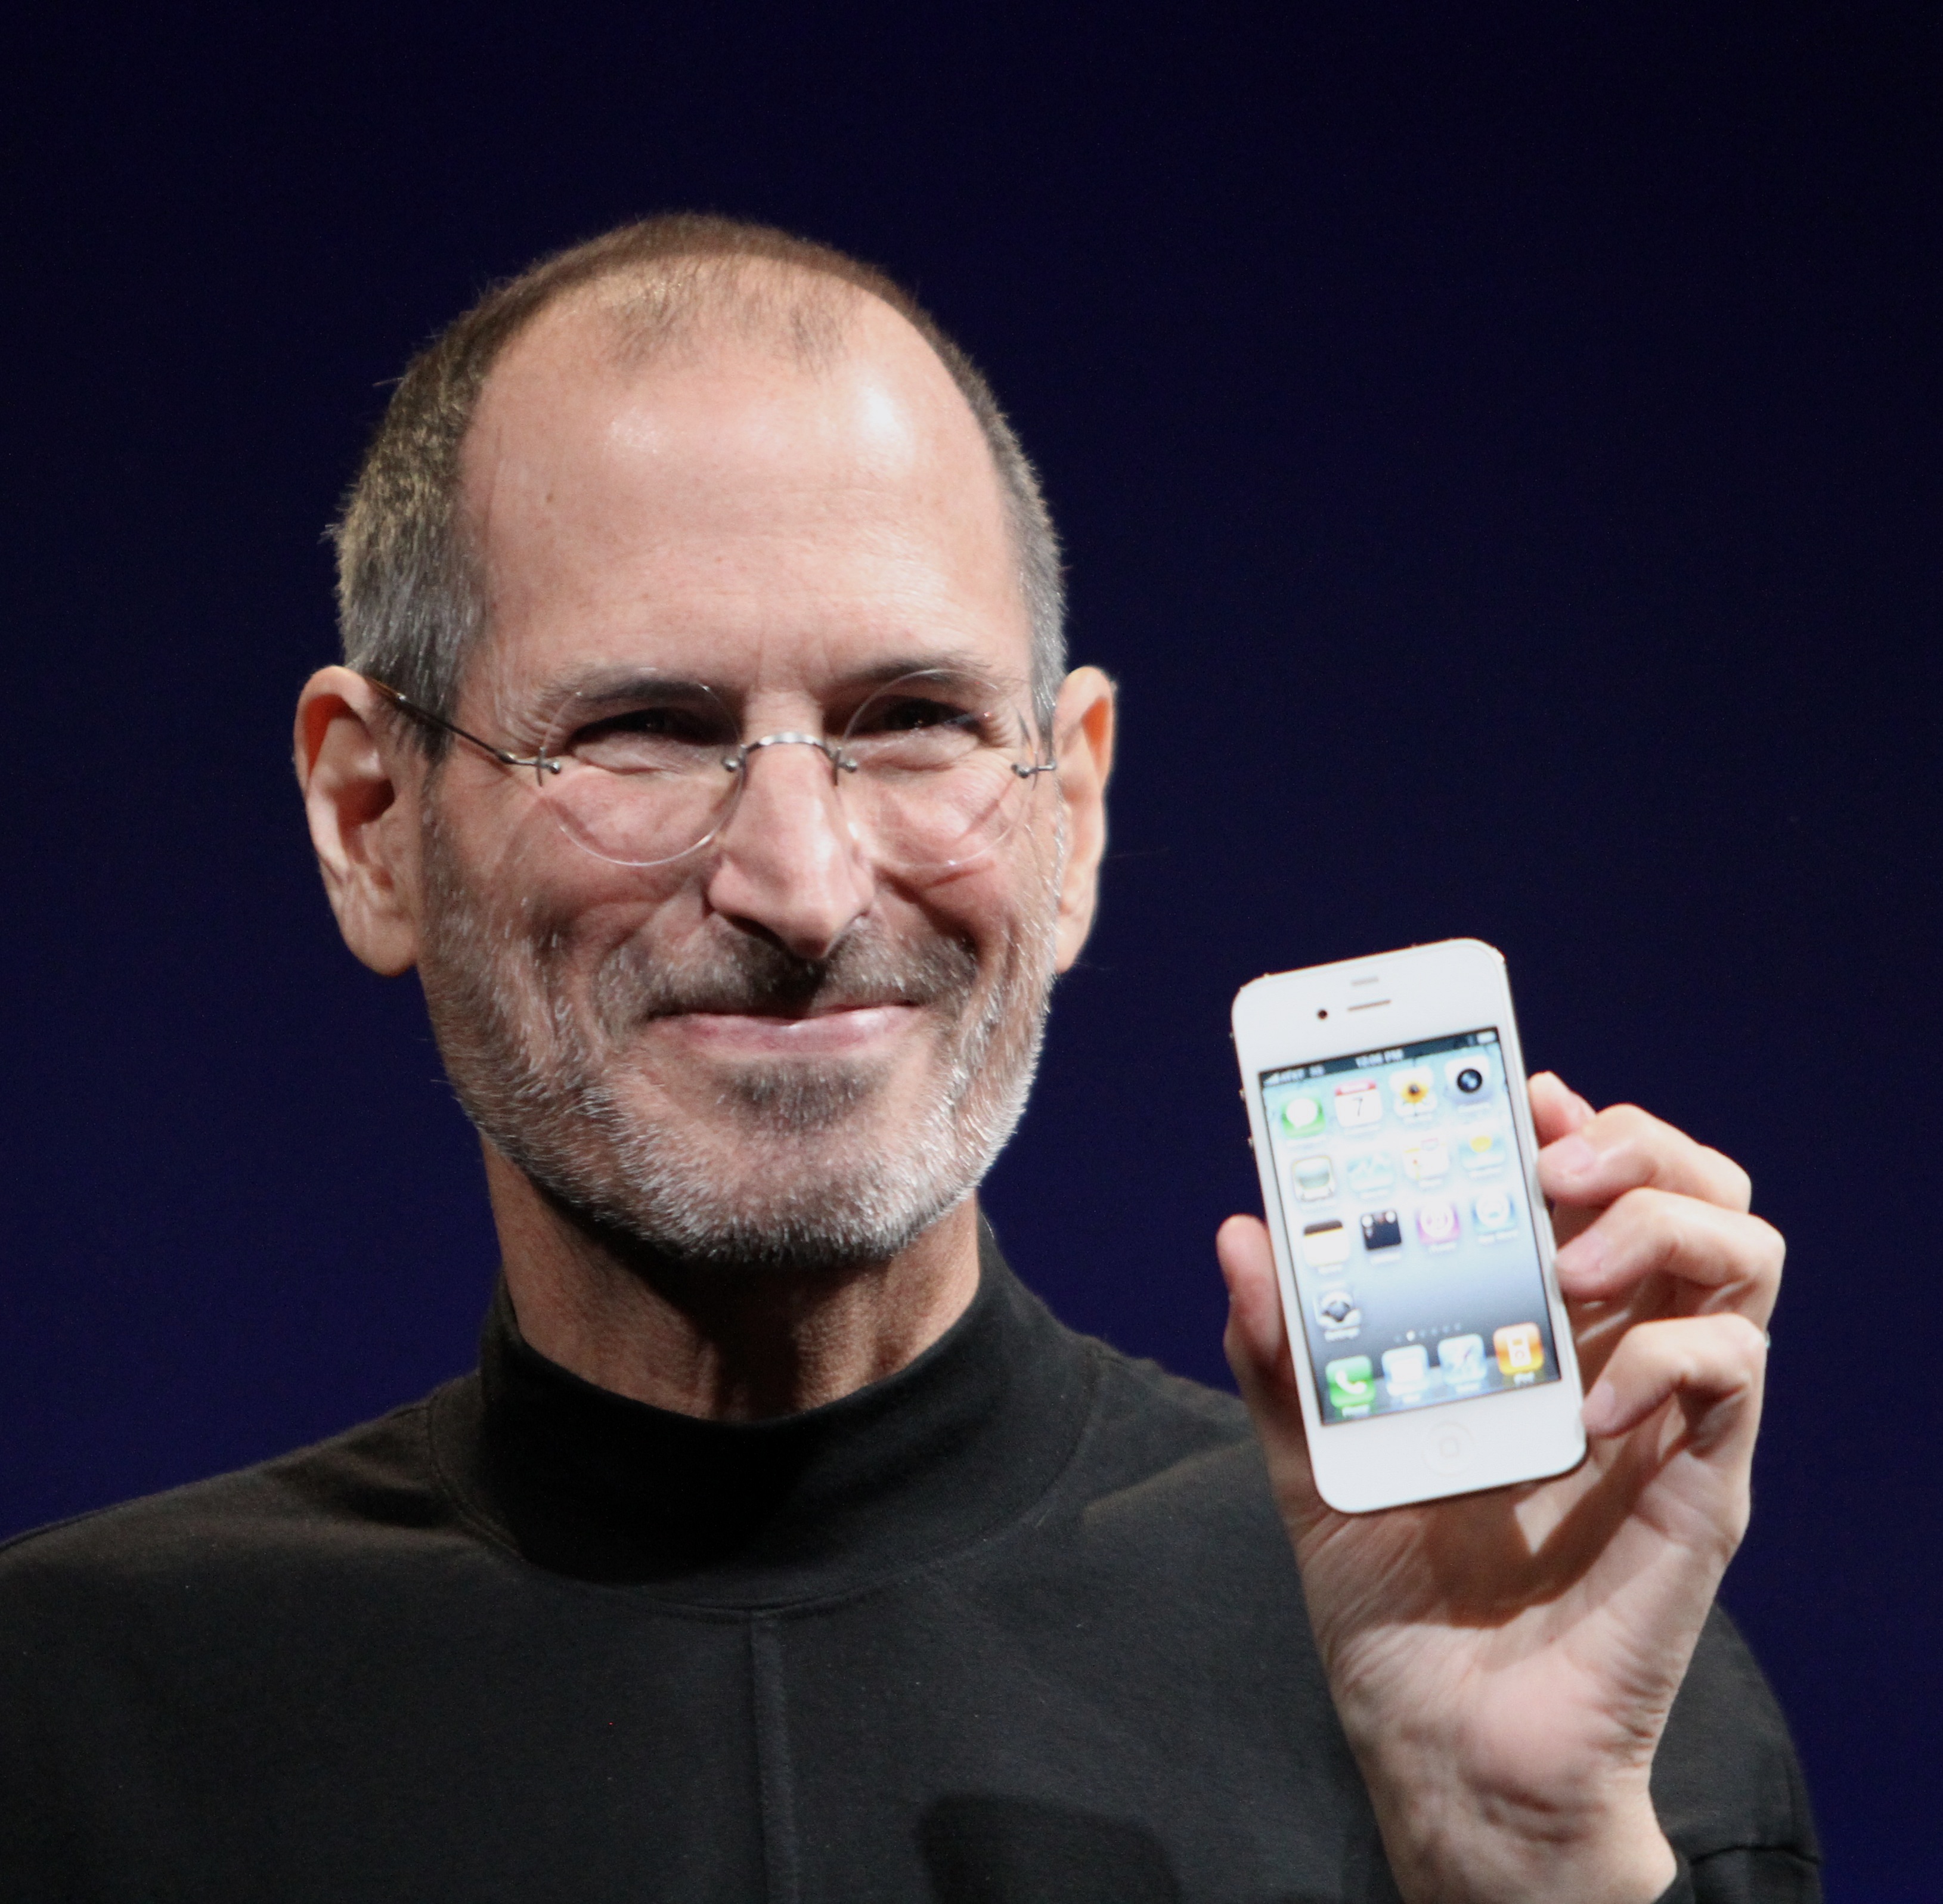
สตีฟ จอบส์

| name = สตีฟ จอบส์
| image = Steve Jobs Headshot 2010-CROP.jpg
| caption = สตีฟ จอบส์ กับไอโฟน 4 ในดับเบิลยูดับเบิลยูดีซี|การประชุมนักพัฒนาระดับโลก ปี พ.ศ. 2553
| birth_place = ซานฟรานซิสโก รัฐแคลิฟอร์เนีย สหรัฐอเมริกา
| death_date = Apple's Steve Jobs Is Dead Steve Jobs, Apple founder, dies
| death_place = แพโล แอลโต รัฐแคลิฟอร์เนีย สหรัฐอเมริกา
| resting_place = สุสานอัลตาเมซา
| nationality = อเมริกัน
| known_for = ผู้พัฒนาเครื่องคอมพิวเตอร์แอปเปิล ซีรีส์ 2, เครื่องคอมพิวเตอร์แมค, ไอโฟนและไอแพด
| occupation = อดีตประธานบริหารและอดีตประธานแอปเปิล (บริษัท)|บริษัทแอปเปิล
| parents = อับดุลฟัตตะห์ จันดาลีโจแอน แคโรลด์ ชีเบิล
| spouse = ลอเรนซ์ โพเวลล์ (1991-2011; สามีเสียชีวิต)
| children = ลิซา เบรนแนน-จอบส์รีด จอบส์อีริน จอบส์อีฟ จอบส์
| relatives = โมนา ซิมป์สัน (น้องสาว)
| signature = Steve Jobs signature.svg
| website =
| religion = ศาสนาพุทธ|พุทธ นิกายเซน (เดิม ลูเทอแรน)
สตีเวน พอล จอบส์ () หรือที่รู้จักในชื่อ สตีฟ จอบส์ (); 24 กุมภาพันธ์ ค.ศ. 1955 - 5 ตุลาคม ค.ศ. 2011) เป็นผู้นำธุรกิจและนักประดิษฐ์ชาวอเมริกัน ผู้ร่วมก่อตั้ง ประธาน อดีตประธานบริหารของแอปเปิลคอมพิวเตอร์ และยังเคยเป็นประธานบริหาร พิกซาร์แอนิเมชันสตูดิโอส์ และเป็นคณะกรรมการบริหารบริษัทเดอะวอลต์ดิสนีย์ใน ค.ศ. 2006 หลังดิสนีย์ซื้อกิจการพิกซาร์ ฟรัค
เขาร่วมก่อตั้งแอปเปิลคอมพิวเตอร์กับสตีฟ วอซเนียก ใน ค.ศ. 1976 เป็นผู้มีส่วนช่วยทำให้แนวความคิดเรื่องคอมพิวเตอร์ส่วนบุคคลเป็นที่นิยมขึ้นมา ด้วยเครื่อง Apple II ต่อมา เขลากข้าง|าเป็นผู้แรกที่มองเห็นศักยภาพทางการค้าของส่วนประสานงานผู้ใช้แบบกราฟิกส์และเม้าส์ ที่ถูกพัฒนาขึ้นในศูนย์วิจัยซีร็อกซ์พาร์ค ของบริษัทซีร็อกซ์ และได้มีการผนวกเทคโนโลยีเหล่านี้เข้าไว้ในเครื่องแอปเปิล แมคอินทอช|แมคอินทอช Jobs and a team of engineers visit Xerox PARC, where they see a demo of mouse and graphical user interface หลังพ่ายแพ้ในการแย่งชิงอำนาจกับคณะกรรมการบริหารใน ค.ศ. 1984 จอบส์ลาออกจากแอปเปิลและก่อตั้งเน็กซ์ บริษัทพัฒนาแพลตฟอร์มคอมพิวเตอร์ โดยเฉพาะในการศึกษาขั้นอุดมศึกษาและตลาดธุรกิจ การซื้อกิจการเน็กซ์ของแอปเปิลใน ค.ศ. 1996 ทำให้จอบส์กลับเข้าทำงานในบริษัทแอปเปิลที่เขาร่วมก่อตั้งขึ้นนั้น และเขารับหน้าที่ CEO ตั้งแต่ ค.ศ. 1997 ถึง 2011 จอบส์ยังเป็นประธานบริหาร และผู้บริหารระดับสูงของพิกซาร์แอนิเมชันสตูดิโอส์ ผู้นำด้านการผลิตภาพยนตร์แอนิเมชันด้วยคอมพิวเตอร์กราฟิกส์ ทั้งเป็นผู้ถือหุ้นรายใหญ่ที่ 50.1% กระทั่งบริษัทวอลต์ดิสนีย์ซื้อกิจการไปใน ค.ศ. 2006 จอบส์เป็นผู้ถือหุ้นมากที่สุดของดิสนีย์ที่ 7% และเป็นสมาชิกคณะกรรมการบริหารของดิสนีย์
หลังจาก สตีฟ จอบส์ ประกาศแก่พนักงานแอปเปิลว่าตรวจพบมะเร็งตับอ่อนตั้งแต่กลางปี ค.ศ. 2004 จอบส์ ก็มีปัญหาทางสุขภาพเรื่อยมา จนตัดสินใจลาออกจากการเป็นประธานบริหารของแอปเปิล เมื่อวันที่ 24 สิงหาคม ค.ศ. 2011 และ เสียชีวิตในวันที่ 5 ตุลาคม ค.ศ. 2011 หลังจากที่แอปเปิล ประกาศเปิดตัว ไอโฟน 4เอส ได้เพียงแค่วันเดียว
== ช่วงแรกของชีวิต ==
สตีฟ จอบส์ เกิดที่เมืองซานฟรานซิสโก รัฐแคลิฟอร์เนีย มีชื่อจริงว่า สตีเวน พอล จอบส์ เป็นบุตรบุญธรรมของพอล แรนโฮลด์ จอบส์ กับคลารา จอบส์ (สกุลเดิม ฮาโกเพียน«Mother: Clara Hagopian (adoptive mother, accountant)» Steve Jobs biography at "NNDB".) ครอบครัวชาวอเมริกันเชื้อสายอาร์เมเนีย*
*
* ต่อมาพ่อแม่บุญธรรมก็รับผู้หญิงมาเป็นบุตรบุญธรรมอีกคน ชื่อ แพทรีเชีย "แพตตี" แอน จอบส์
บิดามารดาที่แท้จริงของจอบส์ เขามีบิดาชื่อ อับดุลฟัตตะห์ "จอห์น" จันดาลี () ประเทศซีเรีย|ชาวซีเรียมุสลิม นักศึกษา (ในขณะนั้น) แต่ต่อมาได้ทำงานเป็นอาจารย์ในมหาวิทยาลัยรัฐศาสตร์|สาขารัฐศาสตร์ กับโจแอน แคโรลด์ ชีเบิล () ที่มีเชื้อสายสวิสและนับถือคาทอลิก นักศึกษาในขณะนั้น ต่อมาได้ทำงานเป็นวิทยากรในการบำบัด ขณะที่จอบส์เกิด พ่อแม่ที่แท้จริงของเขายังมิได้สมรสกัน จันดาลี กล่าวว่า เขาไม่มีทางเลือกที่ยกทารกให้เป็นบุตรบุญธรรมของผู้อื่น เนื่องจากของครอบครัวของโจแอน ไม่ยอมรับความสัมพันธ์ของตน"Maclean's", September 19, 2011, p. 10. ต่อมาภายหลังบิดามารดาได้สมรสกันและให้กำเนิดน้องสาวร่วมสายเลือดของจอบส์ คือ โมนา ซิมป์สัน (นักเขียน)|โมนา ซิมป์สัน นักแต่งนวนิยายAlan Deutschman, Richard Siklos, Heather Halberstadt, John Brodie, Duff McDonald, Craig Offman and Richard Rushfield, "The New Establishment 2005: The 50 Most Powerful Leaders of the Information Age", "Vanity Fair (magazine)|Vanity Fair", October 1, 2005.Andy Behrendt, "Apple Computer mogul's roots tied to Green Bay", "Green Bay Press-Gazette", December 4, 2005.David Smith, "The non-stop revolutionary", "The Observer" (U.K.), January 26, 2006.Rob Waugh, additional reporting by Paul Henderson, "iGod—how Apple went bad, and made billions from doing it", "Daily Mail" (U.K.), April 30, 2008. "Steve Jobs, Apple's iGod: Profile", "The Daily Telegraph|Telegraph" (U.K.), January 14, 2009.
ในปีค.ศ. 1972 จอบส์จบการศึกษาจากโฮมสตีดไฮสคูล ในเมืองคิวเปอร์ทีโน รัฐแคลิฟอร์เนีย และได้สมัครเข้าเรียนต่อที่วิทยาลัยรีด (Reed College) ในเมืองพอร์ตแลนด์ รัฐออริกอน แต่ก็ต้องลาพักการเรียนหลังจากเข้าเรียนได้เพียงหนึ่งภาคการศึกษา หลายปีต่อมา ในปาฐกถาครั้งหนึ่งในพิธีสำเร็จการศึกษาของบัณฑิตมหาวิทยาลัยสแตนฟอร์ด ปีค.ศ. 2005 จอบส์ได้กล่าวว่าเพราะเขาลาพักเรียนไป จึงมีเวลาเข้าชั้นเรียนคัดตัวหนังสือ ""ถ้าผมไม่ได้เรียนวิชานั้นที่วิทยาลัยรีด เครื่องแมคอินทอชคงจะไม่มีรูปแบบอักษรหลากหลาย และปราศจากฟอนต์ที่มีการแบ่งระยะห่างอย่างถูกสัดส่วนเช่นนี้"" จอบส์กล่าว
== ก่อตั้งแอปเปิล ==
ในช่วงฤดูใบไม้ร่วง ปี ค.ศ. 1974 จอบส์ได้กลับมายังรัฐแคลิฟอร์เนีย และได้เริ่มเข้าประชุมชมรม"เครื่องคอมพิวเตอร์ทำเองที่บ้าน" กับ สตีฟ วอซเนียก จากนั้นก็สมัครเข้าทำงานในตำแหน่งช่างเทคนิคที่ อาตาริ ผู้ผลิตคอมพิวเตอร์และวิดีโอเกมส์ที่ได้รับความนิยมอย่างสูง ตลอดช่วงเวลานี้ มีการค้นพบว่านกหวีดของเล่นที่แถมมาในกล่องอาหารเช้าทำจากธัญพืชยี่ห้อแคปแอนด์ครันช์ ทุกกล่อง เมื่อนำมาดัดแปลงเล็กน้อยแล้วจะสามารถทำเกิดเสียงความถี่ 2,600เฮิร์ทซ์ ที่ใช้ในระบบโทรศัพท์ทางไกลของเอทีแอนด์ทีได้ โดยไม่รอช้า ในปีค.ศ. 1974จอบส์กับวอซเนียกได้เริ่มธุรกิจผลิตกล่อง"บลูบ็อกซ์" จากแนวความคิดดังกล่าวอันทำเราสามารถโทรศัพท์ทางไกลได้โดยไม่เสียค่าใช้จ่ายแต่อย่างใด
ในปีค.ศ. 1976 สตีฟ จอบส์ในวัย 21 ปี กับสตีฟ วอซเนียก วัย 26 ปี ได้ก่อตั้งบริษัทแอปเปิล คอมพิวเตอร์ขึ้น ในโรงรถที่บ้านของครอบครัวจอบส์ เครื่องคอมพิวเตอร์เครื่องแรกที่จอบส์กับวอซเนียกได้นำเสนอออกสู่สายตาได้แก่เครื่องApple I ถูกตั้งราคาไว้ที่ 666.66 ดอลลาร์สหรัฐ โดยนำตัวเลขมาจากหมายเลขโทรศัพท์ของเครื่องตอบโทรศัพท์เล่าเรื่องตลกขบขันของวอซเนียก ที่มีเบอร์โทรลงท้ายด้วย -6666
ในปีค.ศ. 1977 จอบส์กับวอซเนียก ได้นำเครื่องApple IIออกสู่ตลาด และประสบความสำเร็จอย่างมากในตลาดคอมพิวเตอร์ใช้งานในบ้าน และทำให้แอปเปิลกลายเป็นผู้ผลิตรายสำคัญในวงการอุตสาหกรรมเครื่องคอมพิวเตอร์ส่วนบุคคลที่กำลังอยู่ในช่วงเริ่มต้น ในเดือนธันวาคม ปีค.ศ. 1980 แอปเปิลคอมพิวเตอร์ได้กลายมาเป็นบริษัทมหาชน และการเปิดขายหุ้นให้แก่สาธารณชนผู้สนใจร่วมลงทุน ทำให้สถานภาพส่วนตัวของจอบส์สูงส่งขึ้นเป็นอันมาก ในปีเดียวกันนี้เอง แอปเปิลคอมพิวเตอร์ได้นำเครื่องApple IIIออกวางตลาด แต่กลับประสบความสำเร็จน้อยกว่าเดิม
ในขณะที่ธุรกิจของแอปเปิลกำลังเติบโตต่อไป บริษัทได้เริ่มมองหาผู้มีความเชี่ยวชาญในการบริหารธุรกิจเพื่อมาช่วยในการขยายกิจการ ในปีค.ศ. 1983 จอบส์ได้ว่าจ้าง จอห์น สกัลลีย์ ผู้บริหารระดับสูงของบริษัทเป็บซี่-โคล่า ให้มาดำรงตำแหน่งผู้บริหารระดับสูงของแอปเปิล โดยที่จอบส์ได้กล่าวท้าทายเขาว่า ""คุณต้องการจะใช้ช่วงชีวิตที่เหลืออยู่ไปกับการขายน้ำหวาน หรือว่าต้องการโอกาสที่จะเปลี่ยนแปลงโลกนี้กันแน่?"" ในปีเดียวกัน แอปเปิลยังได้เปิดตัวเครื่องคอมพิวเตอร์ลิซา ที่มีเทคโนโลยีล้ำหน้าแต่กลับไม่ประสบความสำเร็จทางการตลาดแต่อย่างใด
ในปีค.ศ. 1984 เราได้เห็นการเปิดตัวเครื่องแอปเปิล แมคอินทอช|แมคอินทอช เครื่องคอมพิวเตอร์รุ่นแรกที่มีส่วนประสานงานผู้ใช้แบบกราฟิกส์ที่ประสบความสำเร็จทางการค้า การพัฒนาเครื่องแมคริเริ่มขึ้นโดย เจฟ ราสคินและทีมงานที่ได้แรงบันดาลใจจากเทคโนโลยีที่พัฒนาขึ้นโดยศูนย์วิจัยซีรอกซ์พาร์ก แต่ยังไม่มีการนำมาพัฒนาเพื่อการค้า ความสำเร็จของเครื่องแมคอินทอช ทำให้แอปเปิลเลิกพัฒนาเครื่องApple II เพื่อส่งเสริมสายการผลิตเครื่องรุ่นแมค ซึ่งยังคงยืนหยัดมากระทั่งทุกวันนี้
== ออกจากแอปเปิล ก่อตั้งกิจการบริษัทเน็กซ์ ==
ในขณะที่จอบส์กำลังผลักดันโครงการต่าง ๆ ของแอปเปิล ในปี ค.ศ. 1985 ภายหลังจากประสบปัญหาขัดแย้งเรื่องอำนาจภายในบริษัท จอบส์ก็ถูกคณะกรรมการบริหารของแอปเปิลถอดถอนออกจากภารกิจต่าง ๆ ที่เขาเป็นผู้รับผิดชอบ และได้ลาออกในที่สุด
หลังจากที่ลาออกจากแอปเปิล จอบส์ได้ก่อตั้งบริษัทคอมพิวเตอร์ขึ้นมาใหม่ ชื่อว่า เน็กซ์ เช่นเดียวกับเครื่องคอมพิวเตอร์ลิซา เน็กซ์มีเทคโนโลยีล้ำยุค แต่ไม่เคยเข้าสู่กระแสความนิยมหลักได้เนื่องจากราคาที่สูงลิ่ว สำหรับผู้ที่มีเงินพอจะซื้อหามาเป็นเจ้าของได้นั้น เทคโนโลยีของเน็กซ์ทำให้มีกลุ่มผู้ติดตามจำนวนมากเนื่องจากความแข็งแกร่งทางเทคโนโลยี หนึ่งในผลิตภัณฑ์นั้นได้แก่ระบบพัฒนาซอฟต์แวร์เชิงวัตถุ จอบส์ได้ทำตลาดผลิตภัณฑ์ของเน็กซ์โดยเน้นไปที่สาขาวิทยาศาสตร์และสถาบันการศึกษา เนื่องจากได้ผนวกเอาเทคโนโลยีสมัยใหม่ในเชิงนวัตกรรม และทดลองค้นคว้ารวมอยู่ด้วย
เครื่องคอมพิวเตอร์รุ่นเน็กซ์คิวบ์ (NeXT Cube) ถือกำเนิดขึ้นจากแนวความคิดทางปรัชญาของจอบส์ในเรื่องของ "คอมพิวเตอร์ระหว่างบุคคล" ซึ่งเขาเชื่อว่าเป็นก้าวสำคัญหลังจากมีคอมพิวเตอร์ส่วนบุคคลเกิดขึ้น นั่นคือ หากคอมพิวเตอร์สามารถให้มนุษย์สื่อสารและประสานงานกันอย่างง่ายดายแล้ว จะสามารถแก้ปัญหามากมายที่คอมพิวเตอร์ส่วนบุคคลเคยประสบมา จอบส์เคยถูกวิพากษ์วิจารณ์อย่างหนักที่เขาไม่ได้รวมเอาคุณลักษณะทางเครือข่ายเข้าไว้ในเครื่องแมคอินทอชรุ่นดั้งเดิม (และเรียกว่า "สายรกที่เชื่อมโยงเครื่องคอมพิวเตอร์เข้ากับบริษัท") และเขาตั้งใจว่าจะไม่ทำพลาดเช่นนั้นอีก ในช่วงเวลาที่อีเมลสำหรับคนส่วนมากยังคงเป็นระบบตัวหนังสือล้วน จอบส์รักที่จะทำการแสดงการสาธิต "เน็กซ์เมล" ระบบอีเมลของบริษัทเน็กซ์เพื่อให้เห็นถึงปรัชญาของเครื่องคอมพิวเตอร์ระหว่างบุคคล เน็กซ์เมลเป็นอีเมลระบบแรก ๆ ที่สนับสนุนการมองเห็นกราฟิกส์และเสียงที่ฝังอยู่ในอีเมลได้จากทุกแห่ง และยังสามารถคลิกได้อีกด้วย
จอบส์บริหารงานที่บริษัทเน็กซ์โดยหวังผลประโยชน์สูงแม้ว่าจะมีใช้ค่าใช้จ่ายที่สูงก็ตาม การกระทำเหล่านี้ได้เป็นตัวบ่อนทำลายแผนกฮาร์ดแวร์ของเน็กซ์ในที่สุด แต่ในทางกลับกัน ยังเป็นการแสดงให้โลกได้รู้ว่าจอบส์สามารถออกแบบเครื่องแมคอินทอช ที่ดีกว่ารุ่นดั้งเดิมในแบบที่ไม่มีใครสามารถปฏิเสธได้ กล่องเครื่อง เน็กซ์คิวบ์ที่ทำจากแมกนีเซียมตัดด้วยเลเซอร์ได้ชื่อว่าเป็นความสวยงามที่ไม่ว่าจะจ่ายเท่าไรก็จะต้องได้มา เช่นเดียวกับที่จอบส์แข่งขันกับไอบีเอ็มในช่วงที่งานอยู่ที่แอปเปิล ต่อมา หลังจากที่แผนกฮาร์ดแวร์ของเน็กซ์ถูกปลด จอบส์กับสก็อตได้เปิดตัว OPENSTEP ด้วยกัน
ในช่วงที่จอบส์ทำงานอยู่ที่เน็กซ์นั้นมักจะไม่มีผู้กล่าวถึงในตำราประวัติศาสตร์ แต่จอบส์ได้อุทิศประโยชน์ไว้ในเหตุการณ์สำคัญยิ่งสองเหตุการณ์ด้วยกัน
# กำเนิดเวิลด์ไวด์เว็บ (เว็บเบราว์เซอร์)|เวิลด์ไวด์เว็บ ซึ่งเป็นเบราว์เซอร์ตัวแรกของโลกกับ ทิม เบอร์เนอร์ส-ลี ได้พัฒนาระบบต้นแบบของเวิลด์ไวด์เว็บของสถาบันวิจัยเซิร์นในสถานีวิจัยย่อยของเซิร์นโดยใช้เครื่องเน็กซ์ จุดยืนของจอบส์ที่ว่าคนธรรมดาน่าจะสามารถเขียนแอปพลิเคชันใด ๆ ที่ "จำเป็นยิ่งยวดต่อภารกิจ" ได้กลายเป็นหลักเบื้องต้นในการสร้าง Interface Builder อันเป็นโปรแกรมที่ทิม เบอร์เนอร์ส-ลีใช้เขียนโปรแกรมที่มีชื่อว่า "World-Wide Web 1.0"
# การกลับมาของแอปเปิล คอมพิวเตอร์: การที่แอปเปิลอิงกับซอฟต์แวร์ดั้งเดิม และการบริหารงานภายในที่ผิดพลาด ทำให้บริษัทเองเกือบจะล้มละลาย ในช่วงกลางคริสต์ทศวรรษ 1990 จุดยืนของจอบส์ที่ยืนหยัดจะพัฒนาคอมพิวเตอร์จากระบบปฏิบัติการยูนิกซ์อย่างต่อเนื่อง ได้ถูกมองว่าทะเยอทะยานเกินไปและเป็นแนวคิดที่ล้าหลังในช่วงคริสต์ทศวรรษ 1980 แต่ทางเลือกของจอบส์ได้กลายเป็นรากฐานที่สำคัญของระบบปฏิบัติการที่เสถียรและสามารถขยายตัวได้
== กลับมาสู่แอปเปิล ==
ไฟล์:Stevejobs Macworld2005.jpg|thumbnail|180px|สตีฟ จอบส์ ในงาน MacWorld2005
ไฟล์:Steve Jobs.jpg|thumbnail|180px|สตีฟ จอบส์ กำลังโชว์เครื่อง MacBook Air ในงาน Macworld Conference & Expo 2008
ในปีค.ศ. 1996 แอปเปิลได้ซื้อกิจการบริษัทเน็กซ์ คอมพิวเตอร์ด้วยราคา 402ล้านดอลลาร์สหรัฐ เพื่อนำจอบส์กลับมาสู่บริษัทที่เขาก่อตั้งเอาไว้ ในปีค.ศ. 1997 เขาได้กลายเป็นผู้บริหารระดับสูง"ชั่วคราว"ของแอปเปิล หลังจากที่ผู้จัดการหลายคนเสียความเชื่อมั่นในตัว จิล อะเมลิโอ ผู้บริหารระดับสูงในขณะนั้นที่ถูกถอดออก ในช่วงที่กลับมาดำรงตำแหน่งผู้นำของแอปเปิล จอบส์เรียกชื่อตำแหน่งของเขาว่า "ไอซีอีโอ" (iCEO)
ด้วยการซื้อกิจการของเน็กซ์ เทคโนโลยีหลายตัวของบริษัทได้แจ้งเกิดในผลิตภัณฑ์ของแอปเปิล โดยเฉพาะอย่างยิ่ง Mac OS X ที่พัฒนามาจาก NeXTSTEP ภายใต้การนำของจอบส์ บริษัทสามารถเพิ่มยอดขายได้อย่างมากด้วยการเปิดตัว ไอแมค (iMac) นับแต่นั้นเป็นต้นมา การออกแบบที่ดึงดูดใจ และยี่ห้อสินค้าที่มีพลังเป็นผลดีต่อแอปเปิลอย่างยิ่ง
ในช่วงไม่กี่ปีมานี้ บริษัทแอปเปิล คอมพิวเตอร์ ได้ขยายกิจการไปหลายสาขา ด้วยการเปิดตัวไอพ็อด เครื่องเล่นดนตรีขนาดพกพา ไอทูนส์ ซอฟต์แวร์สำหรับดนตรีดิจิทัล รวมไปถึงร้านดนตรีไอทูนส์ แสดงให้เห็นว่าบริษัทต้องการยึดหัวหาดด้านอุปกรณ์อิเลคทรอนิคส์ส่วนบุคคล และร้านขายดนตรีออนไลน์ ด้วยแรงผลักดันทางนวัตกรรม จอบส์มักจะเตือนพนักงานของเขาว่า "ศิลปินที่แท้จริงต้องส่งงาน" ซึ่งหมายความว่าการจัดส่งผลิตภัณฑ์ให้ตรงเวลานั้น มีความสำคัญพอ ๆ กับนวัตกรรมและการออกแบบที่โดนใจผู้ใช้
จอบส์ทำงานที่บริษัทแอปเปิลเป็นเวลาหลายปีติดกันด้วยค่าจ้างรายปีเพียง 1 ดอลลาร์สหรัฐ และนั่นทำให้เขาได้ถูกบันทึกไว้ในสถิติโลกกินเนสส์ว่า เป็นผู้บริหารระดับสูงที่ได้รับค่าจ้างต่ำที่สุดในโลก ในการเป็นองค์นำปาฐกถาที่งานแมคเวิลด์เอกซ์โป (Macworld Expo) ในนครซานฟรานซิสโก บริษัทได้ตัดคำว่า "ชั่วคราว" ออกจากตำแหน่งของเขา แต่เงินค่าจ้างของเขาที่แอปเปิลก็ยังคงเป็น 1 ดอลลาร์สหรัฐต่อปี แม้ว่าเขาจะได้รับ"ของขวัญพิเศษ"จำนวนมากที่สร้างรายได้แก่เขาจากคณะกรรมการบริหารตามธรรมเนียม รวมถึงเครื่องบินเจ็ต Gulfstream V มูลค่า 90 ล้านดอลลาร์สหรัฐ ในปีค.ศ. 1999 และหุ้นมูลค่าเกือบ ๆ 30 ล้านดอลลาร์สหรัฐ จากหุ้นปุริมสิทธิ์ในปีค.ศ. 2000 - ค.ศ. 2002 ดังนั้น จอบส์จึงได้รับค่าตอบแทนอย่างงามสำหรับความพยายามของเขาที่แอปเปิล แม้จะได้ชื่อว่ามีค่าจ้างเพียง 1 ดอลลาร์สหรัฐก็ตาม
จอบส์ได้รับทั้งคำชื่นชมและวิพากษ์วิจารณ์เกี่ยวกับทักษะด้านการขายและดึงดูดใจผู้บริโภคของเขา ซึ่งถูกแทนที่ด้วยคำว่า "พื้นที่ที่ความจริงถูกบิดเบือน" ซึ่งเห็นได้ชัดอย่างยิ่งระหว่างที่เขากล่าวปราศรัยในงานแมคเวิลด์เอกซ์โป เกราะกำบังด้วย "พื้นที่ที่ความจริงถูกบิดเบือน" เป็นคำเปรียบเปรย ที่ใช้กับแอปเปิลด้วยในช่วงที่ราคาสินค้าไม่สามารถแข่งขันในตลาดได้ ในขณะที่เครื่อง G4 cube มีราคาแพงเกินไป บริษัทก็ยังตัดสินใจสวนกระแสความต้องการของตลาด ด้วยการกำจัดเครื่องคอมพิวเตอร์ที่ลอกแบบจากเครื่องแมคอินทอช การตัดสินใจของจอบส์ไม่ได้รับฉันทมติจากคนส่วนใหญ่ไปเสียทุกเรื่อง เป็นต้นว่า ความพยายามทางการตลาดของแอปเปิลในช่วงคริสต์ทศวรรษ 1980 ที่เป็นเลิศในแง่เทคนิค แต่กลับเป็นแนวคิดแปลกแยกในหมู่นักลงทุนที่เล่นหุ้นของบริษัท ทำให้กลุ่มคนเหล่านี้หันไปซื้อหุ้นของไอบีเอ็ม ส่งผลให้ราคาหุ้นของแอปเปิลตกลงฮวบฮาบ ไมโครซอฟท์ก็ซ้ำเติมการเสียตำแหน่งผู้นำของแอปเปิลด้วยการพัฒนาส่วนประสานผู้ใช้แบบกราฟิกส์ของตัวเองขึ้นมา ใช้ชื่อว่า "ไมโครซอฟท์วินโดวส์" ซึ่งก็บดบังความร้อนแรงของหุ้นแอปเปิลและครองส่วนแบ่งทางการตลาดได้ในที่สุด
== ร่วมก่อตั้งพิกซาร์ ==
ในปีค.ศ. 1986 จอบส์ได้ร่วมกับเอ็ดวิน แคทมัลล์ก่อตั้งพิกซาร์ ซึ่งเป็นสตูดิโอสร้างภาพยนตร์แอนิเมชันด้วยคอมพิวเตอร์ ตั้งอยู่ที่เมืองเอเมอรีวิลล์ รัฐแคลิฟอร์เนีย บริษัทนี้ก่อตั้งขึ้นจากแผนกคอมพิวเตอร์กราฟิกส์ของบริษัทลูคัสฟิล์มเดิม ซึ่งจอบส์ได้ซื้อกิจการต่อมาจากจอร์จ ลูคัส ผู้ก่อตั้ง ด้วยราคา 10 ล้านดอลลาร์สหรัฐ หรือหนึ่งในสามของราคาที่ตั้งไว้
พิกซาร์ได้กลายเป็นบริษัทที่โด่งดังและประสบความสำเร็จในอีกหนึ่งทศวรรษให้หลัง ด้วยภาพยนตร์แอนิเมชันเรื่องยาวแหวกแนว เรื่อง""ทอย สตอรี่"" และจากนั้นก็ได้ผลิตภาพยนตร์ที่ชนะรางวัลประกวดหลายเรื่อง ไม่ว่าจะเป็น ""ตัวบั๊กส์ หัวใจไม่บั๊กส์"" ในปีค.ศ. 1998 ""ทอย สตอรี่ 2"" ในปีค.ศ. 1999 ""มอนสเตอร์ส อิงค์ บริษัทรับจ้างหลอน(ไม่)จำกัด"" ในปีค.ศ. 2001 ""นีโม่...ปลาเล็กหัวใจโต๊...โต"" ในปีค.ศ. 2003 และ ""รวมเหล่ายอดคนพิทักษ์โลก"" ในปีค.ศ. 2004 ภาพยนตร์แอนิเมชันเรื่องล่าสุดของพิกซาร์คือเรื่อง ""Cars2"" มีกำหนดออกฉายในต้นเดือนกันยายน ปีค.ศ. 2011
"นีโม่...ปลาเล็กหัวใจโต๊...โต" และ "รวมเหล่ายอดคนพิทักษ์โลก" ต่างได้รับรางวัลออสการ์สาขาภาพยนตร์แอนิเมชันยอดเยี่ยม
เมื่อวันที่ 24 มกราคม ค.ศ. 2006 บริษัทเดอะวอลต์ดิสนีย์ได้เข้าซื้อกิจการของพิกซาร์ด้วยวิธีแลกหุ้น การเข้าซื้อกิจการครั้งนี้มีมูลค่า 7.4 พันล้านดอลลาร์สหรัฐ และเสร็จสิ้นเมื่อวันที่ 5 พฤษภาคม ในปีเดียวกัน
== ชีวิตส่วนตัว ==
จอบส์เข้าพิธีสมรสกับลอเรนซ์ พาวเวลล์ เมื่อวัน18 มีนาคม ค.ศ. 1991 และมีบุตรด้วยกันสามคน จอบส์ยังมีลูกสาวหนึ่งคน ชื่อลิซา เบรนแนน-จอบส์|ลิซา จอบส์ ที่เกิดจากสตรีผู้หนึ่งซึ่งเขาไม่ได้แต่งงานด้วย
มีอยู่ช่วงหนึ่งที่จอบส์ได้คบหาดูใจอยู่กับโจอาน แบเอซ ผู้ซึ่งถูกเจฟฟรีย์ ยัง ผู้เขียนหนังสือชีวประวัติของจอบส์ ""iCon Steve Jobs"" กล่าวถึงว่า จอบส์รู้สึกติดตรึงใจสนใจหล่อน เนื่องจากโจอาน แบเอซเคยเกี่ยวพันกับ บอบ ดีแลน นักดนตรีขวัญใจของเขา และยังเกี่ยวพันกับ วัฒนธรรมฮิปปี้ (Beat Generation) เจฟฟรีย์ ยัง บอกเป็นนัย ๆ ว่า บิล แอตคินสัน เคยได้ยินจอบส์พูด (แล้วเอาไปพูดต่อ) ว่าเขาคงจะแต่งงานกับแบเอซไปแล้ว หากเขาไม่มีความคิดว่าหล่อนซึ่งขณะนั้นมีอายุ 41 ปี มากเกินไปที่จะมีบุตร
จอบส์เป็นมังสวิรัติที่ยังรับประทานปลา (ไม่ใช่มังสวิรัติ หรือ มังสวิรัติเคร่งครัด ตามที่มีมักจะอ้างกัน) — แม้ว่าเขาจะไม่กินเนื้อสัตว์ มีรายงานว่าเขากินปลาในบางครั้ง
เมื่อวันที่ 31 กรกฎาคม ค.ศ. 2004 จอบส์ได้เข้ารับการผ่าตัดเอาเนื้องอกมะเร็งออกจากตับอ่อน เขาเป็นโรคมะเร็งในตับอ่อนซึ่งในแบบที่พบได้น้อยมาก ที่เรียกว่า "เนื้องอกในเซลล์ที่ผลิตอินซูลินอันส่งผลต่อระบบประสาทที่ควบคุมการทำงานของร่างกาย " (islet cell neuroendocrine tumor) ซึ่งเป็นเนื้องอกที่ไม่ต้องการเคมีบำบัด หรือรังสีบำบัดแต่อย่างใด ระหว่างที่เขาป่วย ทิม คุก ผู้ดำรงตำแหน่งหัวหน้างานขายและปฏิบัติการทั่วโลกของแอปเปิล เป็นผู้บริหารงานแทน
ในปีค.ศ. 2005 สตีฟ จอบส์ได้สั่งห้ามมิให้จำหน่ายหนังสือทุกเล่มที่มาจากสำนักพิมพ์วิลลีย์ในร้านหนังสือขายปลีกของแอปเปิล เพื่อตอบโต้ที่สำนักพิมพ์นี้ได้ตีพิมพ์ชีวประวัติฉบับที่ไม่ได้รับอนุญาตจากเขา ที่มีชื่อว่า ""iCon Steve Jobs: The Greatest Second Act in the History of Business"" เขียนโดยเจฟฟรีย์ ยัง และ วิลเลียม แอล. ไซมอน หลายคนเชื่อว่าการสั่งห้ามหนังสือดังกล่าวมาจากชื่อที่มีนัยยะในแง่ลบ มากกว่าจะมาจากเนื้อหาซึ่งออกจะกล่าวถึงในแง่บวกเสียมากกว่า
== การเสียชีวิต ==
ในวันที่ 5 ตุลาคม ค.ศ. 2011 หลังจากที่แอปเปิล ประกาศเปิดตัวไอโฟน 4เอส ได้เพียงแค่วันเดียว แอปเปิลคอมพิวเตอร์ประกาศว่า สตีฟ จ็อบส์ เสียชีวิตอย่างสงบแล้วจากโรคมะเร็งตับอ่อนรุมเร้ามาตั้งแต่กลางปี ค.ศ. 2004 ด้วยวัยเพียง 56 ปี โดยในวันที่ 19 ตุลาคม ค.ศ. 2011 แอปเปิลได้จัดงานรำลึกถึงสตีฟ จอบส์ขึ้นมา โดยมีทิม คุก พูดถึงชีวิตของจอบส์ในแง่ต่าง ๆ และเพื่อเป็นการเฉลิมฉลองให้กับความสำเร็จที่ผ่าน ๆ มาของจอบส์ ณ Apple Campus เมืองคูเปอร์ทิโน รัฐแคลิฟอร์เนีย
คำพูด|ความหลักแหลม กระตือรือร้น และพลังงานของสตีฟ เป็นที่มาของนวัตกรรมนับไม่ถ้วน ซึ่งเพิ่มคุณค่าและพัฒนาชีวิตของพวกเราให้ดีขึ้น โลกดีขึ้นอย่างสุดประมาณเพราะสตีฟ Apple Co-Founder Steve Jobs Dies at 56
|คณะกรรมการบริหารของแอปเปิลระบุในแถลงการณ์
== ข้อขัดแย้งเกี่ยวกับบุคลิกของจอบส์ ==
บุคลิกก้าวร้าวและชอบเรียกร้องของสตีฟ จอบส์ถูกกล่าวถึงและเขียนถึงเป็นอันมาก โดยมีหนังสือชีวประวัติที่ไม่ได้รับอนุญาตจากเขาหลายต่อหลายเล่ม เป็นต้นว่า ""The Little Kingdom"" โดย ไมเคิล โมริทซ์ ""Steve Jobs: The Journey Is the Reward"" โดย เจฟฟรีย์ เอส. ยัง ""The Second Coming of Steve Jobs"" โดย อลัน ดอยช์แมน และ ""iCon Steve Jobs"" โดย เจฟฟรีย์ เอส. ยัง และ วิลเลียม แอล. ไซมอน
ในสารคดี ชัยชนะของพวกเนิร์ด คนจำนวนมากกล่าวถึงเหตุการณ์อันโด่งดังเมื่อสตีฟ จอบส์ถูก ผู้บริหารระดับสูง จอห์น สกัลลีย์ และ คณะกรรมการผู้จัดการของแอปเปิลไล่ออก:
* คริส เอสปิโนซา: ""แผนการมโหฬารที่จะให้แมคอินทอชเป็นอย่างไรในอนาคตนั้น ช่างห่างไกลจากความจริงที่สินค้าชิ้นนี้เป็นอยู่ และความจริงที่สินค้านี้เป็นอยู่ก็ไม่ได้เลวร้ายอะไร ยังสามารถกู้สถานการณ์ได้ แต่ช่องว่างระหว่างสิ่งทั้งสองนั้นมีมากเหลือเกิน จนต้องมีใครสักคนหนึ่งทำอะไรกับมัน และใครคนนั้นในตอนนั้นก็คือจอห์น สกัลลีย์""
* จอห์น สกัลลีย์: ""คณะกรรมการจะต้องตัดสินใจเลือก และผมพูดว่า เอาละ บริษัทของสตีฟ ผมมาที่นี่เพื่อช่วย ถ้าคุณต้องการให้เขาบริหารงาน ผมก็ไม่มีปัญหาอะไร แต่อย่างน้อยที่สุดเราต้องตัดสินใจว่าเราจะทำอะไร และทุกคนต้องหนุนหลังมันอยู่ ... และในที่สุดแล้วเมื่อคณะกรรมการได้พูดกับสตีฟ และกับผม เราตัดสินใจที่จะเดินหน้าแผนการของผมต่อไป และสตีฟก็จากไป""
* สตีฟ จอบส์: ""ผมจะพูดอะไรได้? ผมจ้างคนผิด เขาทำลายทุกสิ่งที่ผมสร้างไว้ด้วยการทำงานยาวนานถึง 10 ปี ทุกอย่างเริ่มที่ตัวผมเอง แต่นั่นไม่ใช่ส่วนที่น่าเศร้าที่สุด ผมคงจะยินดีออกจากแอปเปิลหากว่าแอปเปิลยอมทำอย่างที่ผมต้องการ""
* แลรี เทสเลอร์: ""คนในบริษัทรู้สึกกันไปต่าง ๆ นานากับเรื่องนี้ ทุกคนต่างเคยถูกสตีฟ จอบส์เล่นงานมาไม่ว่าช่วงใดช่วงหนึ่ง ดังนั้นพวกเขาก็โล่งใจที่ผู้ก่อการร้ายจะไปเสียที แต่อีกแง่มุมหนึ่ง ผมคิดว่าคนเดียวกันมีความเคารพในตัวจอบส์อย่างมาก และเราทุกคนต่างเป็นกังวลอย่างมากว่าจะเกิดอะไรขึ้นกับบริษัทนี้ต่อไปเมื่อปราศจากวิสัยทัศน์ ปราศจากผู้ก่อตั้ง ปราศจากผู้มีบุคลิกโดดเด่น""
* แอนดี เฮิร์ทซเฟลด์: ""เขาถือว่าเป็นการจู่โจมส่วนบุคคล โดยเริ่มจากการโจมตีสกัลลีย์ ซึ่งทำให้เขาจนมุม เพราะเขาแน่ใจว่าคณะกรรมการจะสนับสนุนเขา ไม่ใช่สกัลลีย์...แอปเปิลไม่เคยฟื้นตัวจากการสูญเสียสตีฟ สตีฟเป็นหัวใจ จิตวิญญาณ และแรงขับเคลื่อน ที่นั่นคงเป็นที่ ๆ ต่าง ๆ ไปจากนั้นในเวลานี้ พวกเขาได้สูญเสียจิตวิญญาณของพวกเขาไป""
== อ้างอิง ==
* แฟ้มประวัติบุคคลของสตีฟ จอบส์ จากเว็บไซต์ของแอปเปิล
== แหล่งข้อมูลอื่น ==
* ประวัติส่วนตัวของสตีฟ จอบส์
* ชีวประวัติของสตีฟ จอบส์
* สตีฟ พอล จอบส์ โดย ลี แองเจลเลลี
* สร้างจอบส์: ผู้ก่อตั้งแอปเปิลกลับบ้านอีกครั้ง (จากนิตยสารนิวยอร์กไทม์ส วันอาทิตย์ที่ 12 มกราคม ค.ศ. 1997)
* สถิติโลกของกินเนส บันทึกไว้ว่าเขาเป็น"ผู้บริหารระดับสูงที่ได้ค่าจ้างที่ต่ำสุดในโลก"
* เกร็ดเล็กเกร็ดน้อย จากเรื่องราวในช่วงต้นของจอบส์ที่บริษัทแอปเปิล รายงานโดย แอนดี เฮิร์ทซเฟลด์
* ข่าวสารพิกซาร์ - ข่าวสารและเรื่องอะไรก็ตามที่เกี่ยวกับพิกซาร์ รวมถึงสตีฟ จอบส์
* ปาฐกถาของจอบส์ที่มหาวิทยาลัยแสตนฟอร์ด — สตีฟ จอบส์กล่าวถึงประสบการณ์สามเรื่องที่เขาเผชิญกับปัญหาหนัก และประสบความสำเร็จในที่สุด
=== หนังสือและบทความ ===
* Robert X. Cringely|Cringely, Robert X (1996). "Accidental Empires". HarperBusiness. ISBN 0-88730-855-4.
* Freiberger, Paul; & Swaine, Michael (1999). "Fire in the Valley: The Making of The Personal Computer" McGraw-Hill Trade. ISBN 0-07-135892-7.
* Deutschman, Alan (2001). "The Second Coming of Steve Jobs". Broadway. ISBN 0-7679-0433-8.
* Caddes, Carolyn. 1986. "Portraits of Success: Impressions of Silicon Valley Pioneers", Tioga Publishing Co., Palo Alto CA.
* Denning, Peter J. and Karen A. Frenkel. April 1989. "A Conversation with Steve Jobs", "Comm. ACM", Vol. 32, No. 4, pp. 437-443.
* Hertzfeld, Andy. 2004. "Revolution in The Valley". O'Reilly, Sebastopol, CA. ISBN 0-596-00719-1
* Levy, Steven. 1984. "Hackers: Heroes of the Computer Revolution", Anchor Press/Doubleday, Garden City, NY.
* Slater, Robert. 1987. "Portraits in Silicon", MIT Press, Cambridge MA, Chapter 28.
* Stross, Randall E., "Steve Jobs and The NeXT Big Thing", NY:Atheneum, 1993. ISBN 0-689-12135-0
* Young, Jeffrey S. 1988. "Steve Jobs: The Journey is the Reward", Scott, Foresman and Co., Glenview IL.
* Young, Jeffrey S. and William L. Simon 2005. "iCon Steve Jobs : The Greatest Second Act in the History of Business", Wiley, Trade Cloth
* Kahney, Leander. 2004. "The Cult OF Mac". No Starch Press, Inc, San Francisco, CA.
=== บทสัมภาษณ์ ===
* บททางประวัติศาสตร์โดยสถาบันสมิทโซเนียน — 20 เมษายน ค.ศ. 1995
* บทสัมภาษณ์จากนิตยสารไวร์ด: The Next insanely Great Thing — กุมภาพันธ์ ค.ศ. 1996
* บทสัมภาษณ์จากนิตยสารโรลลิ่ง สโตนส์ - 3 ธันวาคม ค.ศ. 2003
* บทสัมภาษณ์จากนิตยสารบิสเนสวีก: The Seed of Apple's Innovation — 12 ตุลาคม ค.ศ. 2004
* บทสัมภาษณ์จากนิตยสารฟอร์จูน: How Big Can Apple Get? — กุมภาพันธ์ ค.ศ. 2005
=== ภาพของจอบส์ ===
* Mr. Jobs sporting a beard
* Fun Steve Jobs dress-up game from the Joy of Tech
* Official Steve Jobs press release image
หมวดหมู่:มหาเศรษฐีชาวอเมริกัน
หมวดหมู่:ชาวอเมริกันเชื้อสายซีเรีย
หมวดหมู่:ชาวอเมริกันเชื้อสายสวิส
หมวดหมู่:ชาวอเมริกันเชื้อสายเยอรมัน
หมวดหมู่:บุคคลในวงการคอมพิวเตอร์
หมวดหมู่:แอปเปิลคอมพิวเตอร์
หมวดหมู่:บุคลากรของแอปเปิล
หมวดหมู่:พุทธศาสนิกชนชาวอเมริกัน
หมวดหมู่:บุคคลจากศาสนาคริสต์ที่เปลี่ยนไปนับถือศาสนาพุทธ
หมวดหมู่:นักประดิษฐ์ชาวอเมริกัน
หมวดหมู่:สตีฟ จอบส์
หมวดหมู่:บุคคลจากซานฟรานซิสโก
หมวดหมู่:เสียชีวิตจากมะเร็งตับอ่อน
หมวดหมู่:ผู้บริหารแอปเปิล (บริษัท)
หมวดหมู่:นักธุรกิจซอฟต์แวร์